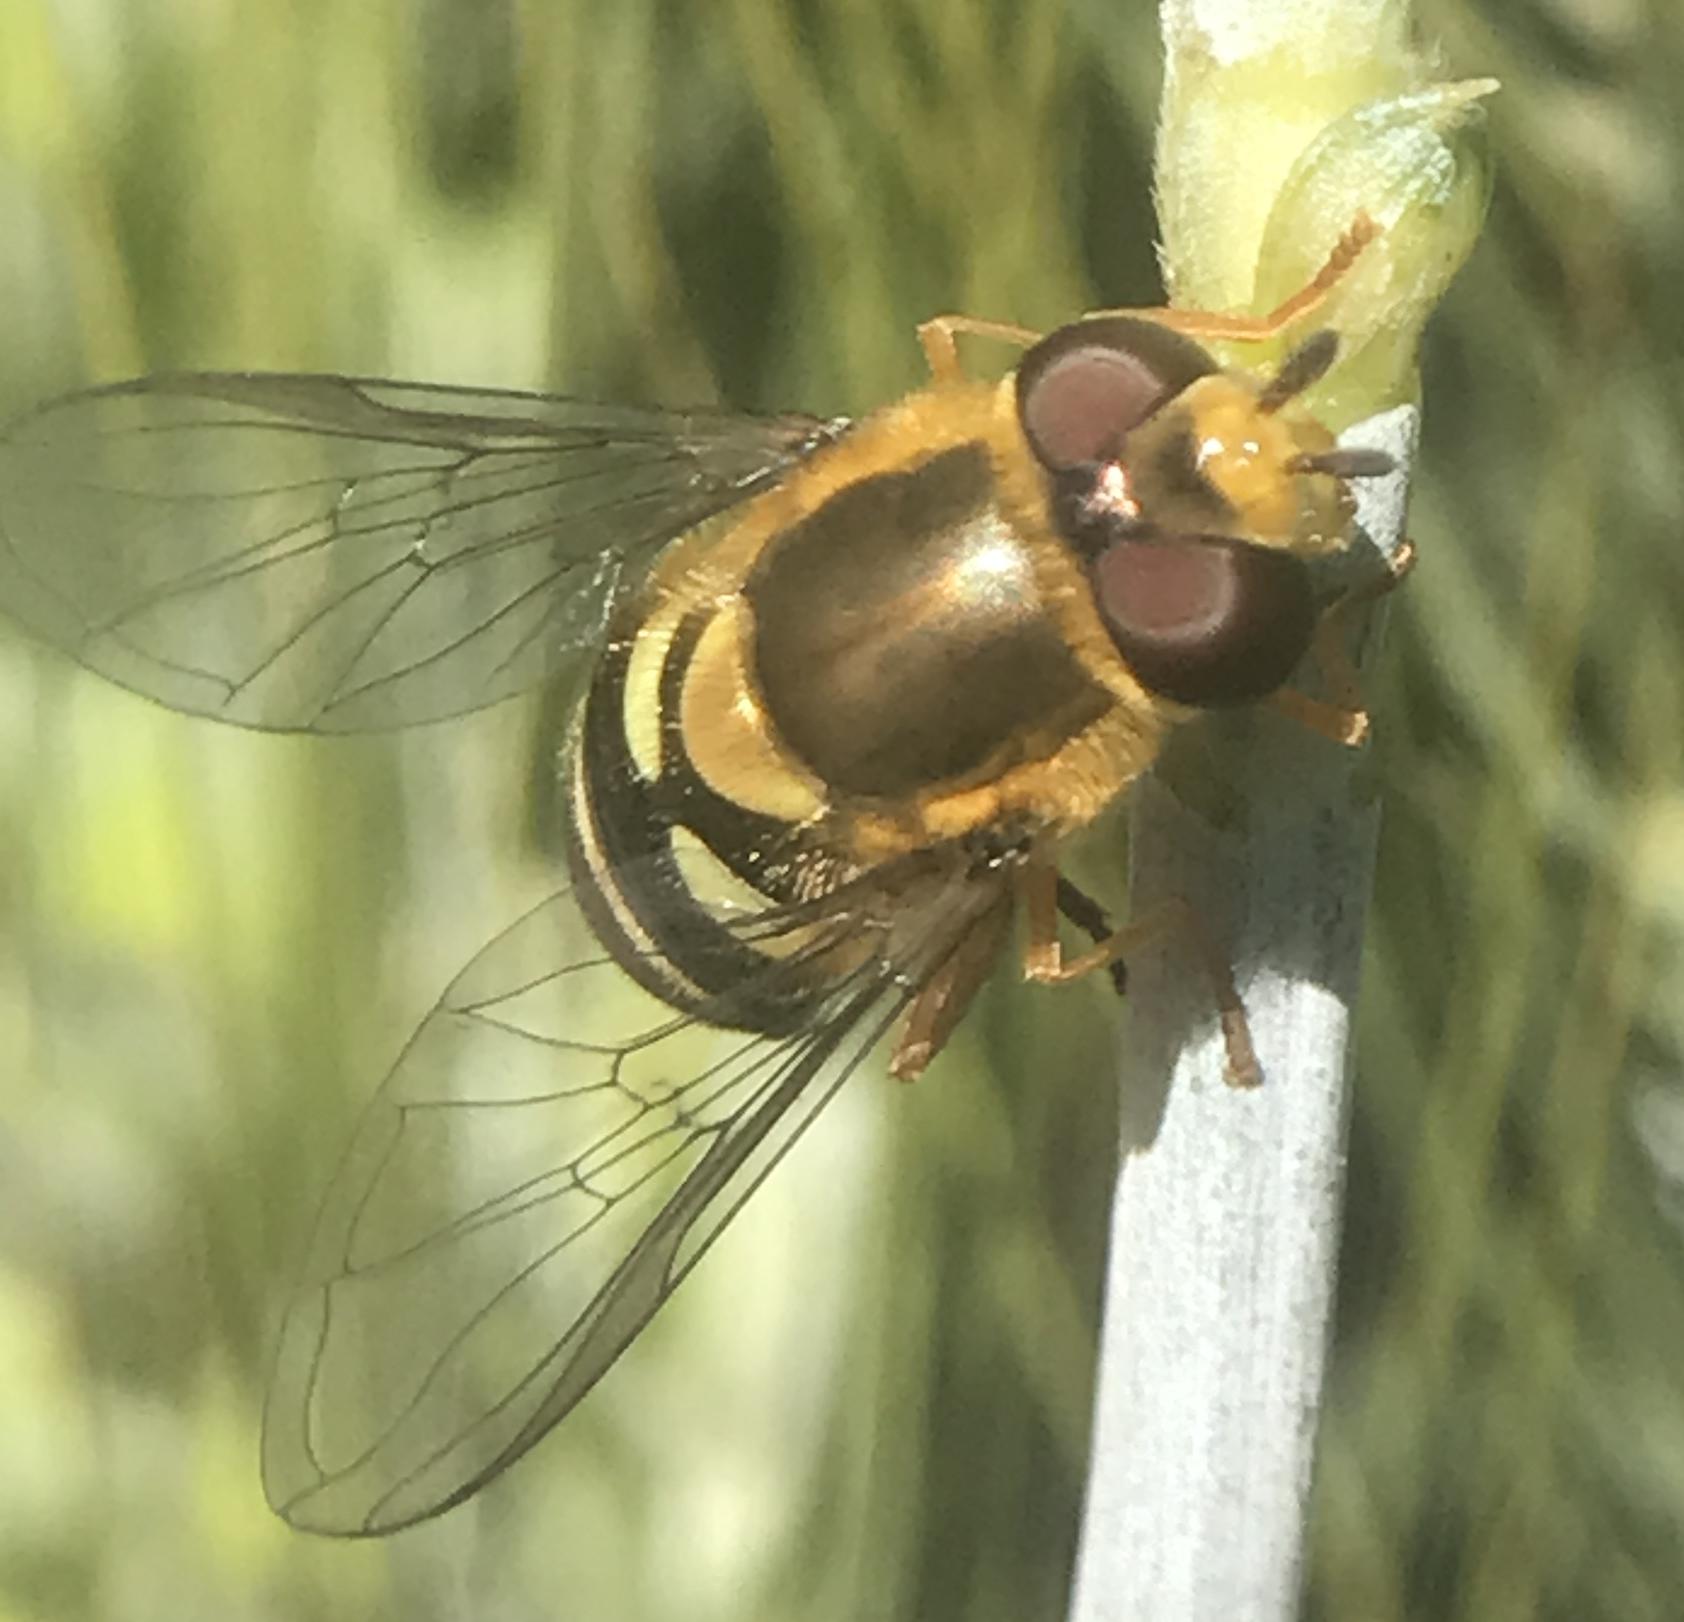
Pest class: predators